The Pentagon

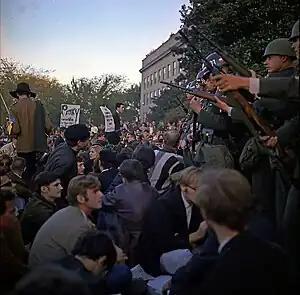
Military police keep back Vietnam War protesters during their sit-in at the Pentagon's National Mall entrance on 21 October 1967

On the building's main concourse is the Hall of Heroes, opened 1968 and dedicated to the more than 3,460 recipients of the Medal of Honor, the United States' highest military decoration. The three versions of the Medal of HonorArmy, Sea Service (for the Marine Corps, Navy, and Coast Guard), and Air Force (for the Air Force and Space Force)are on display along with the names of recipients.